Tommy Williams (Queensland politician)

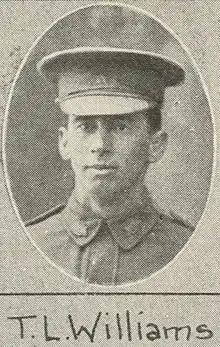
T.L. Williams one of the soldiers photographed in The Queenslander Pictorial supplement to The Queenslander 1917

Thomas Lewis Williams (21 December 1886 – 17 August 1970) was a member of the Queensland Legislative Assembly.